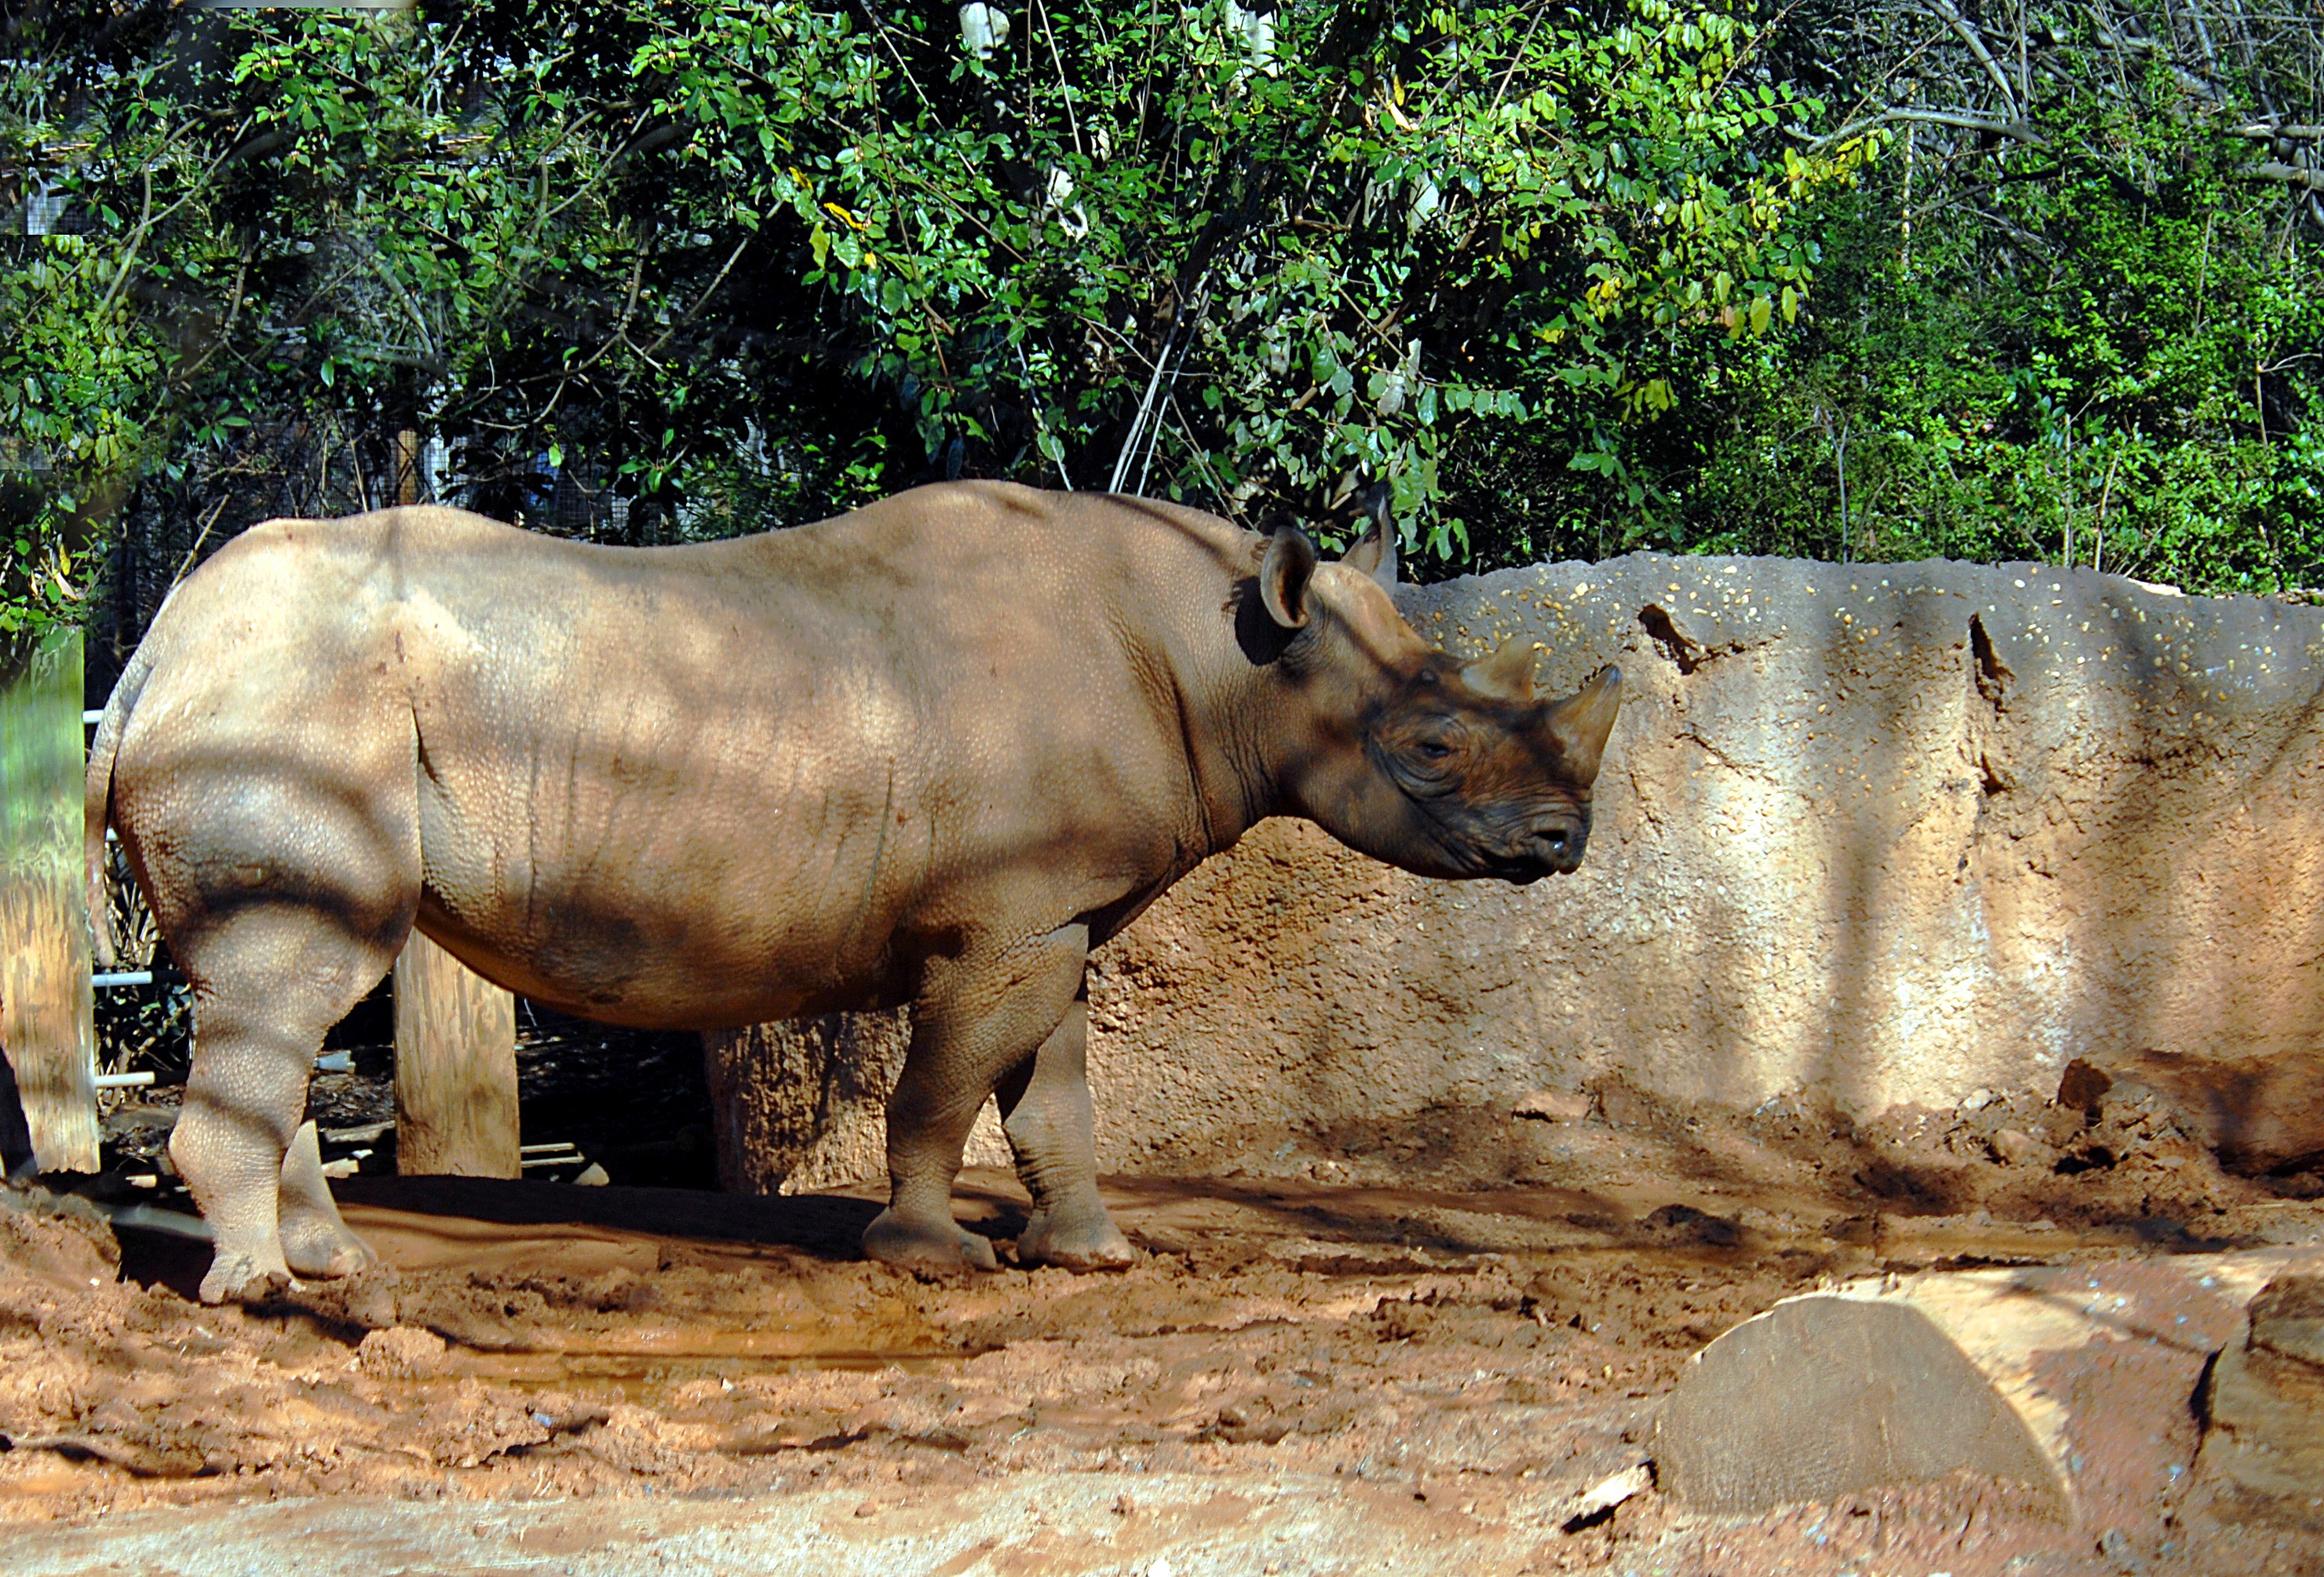
nature, outdoor, adventure, animal, asian, wildlife, wild, zoo, horn, jungle, tropical, mammal, fauna, lion, rhino, national, power, rhinoceros, reserve, head, endangered, danger, big, wanderlust, large, huge, strong, safari, dangerous, pachyderm, horned, outdoor recreation, chitwan